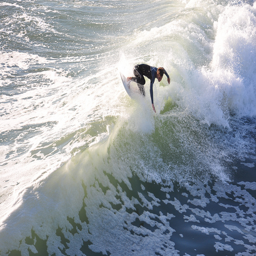
a person riding a surf board on a wave
a man riding the top of a wave with his surfboard
A man on a surfboard riding a wave.
The wave is holding onto the struggling surfer.
Surfer any wetsuit riding on top of a large wave.